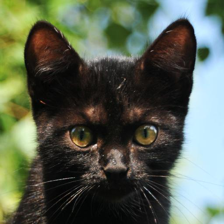
Label: animals